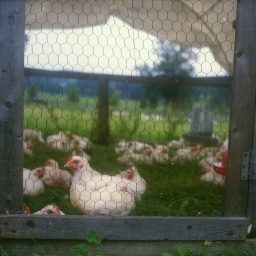
the chickens up in the front pasture (males and females get separated once they make it up to the pasture).